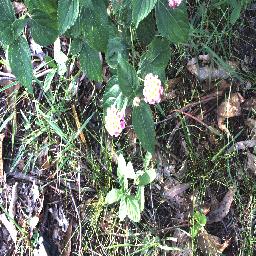
Label: lantana